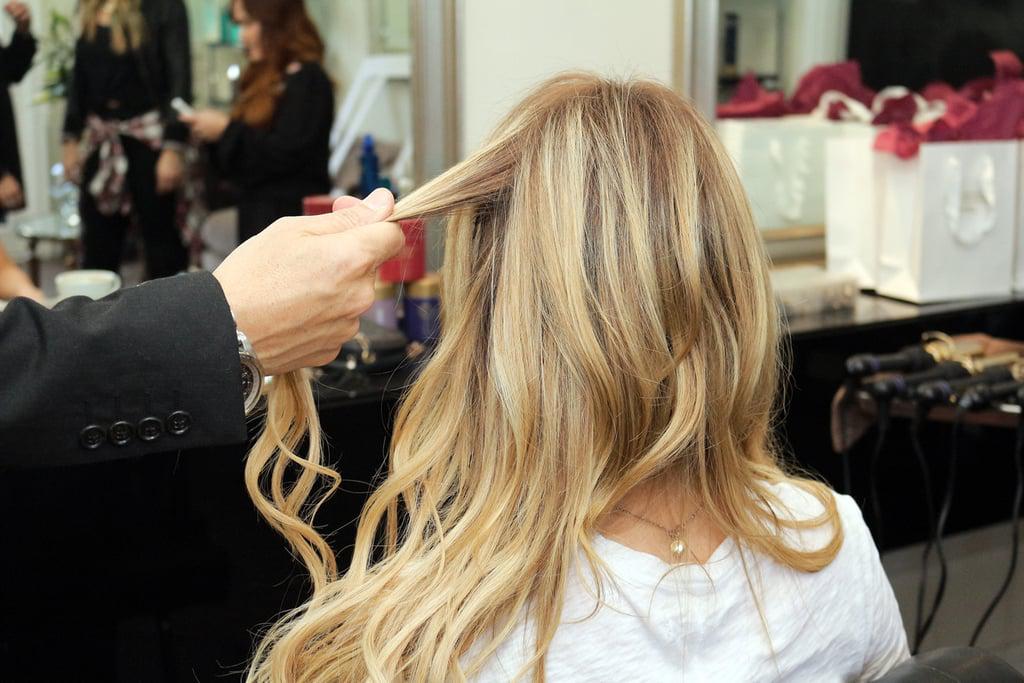
want the hair of your dreams ? head
Relation: Story